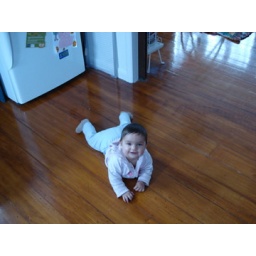
dragging my butt over the kitchen floor